Sky position (RA, Dec in degrees): 215.951, -2.55
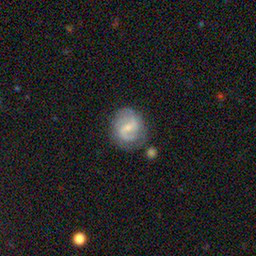
Galaxy morphology: Barred Spiral Galaxies